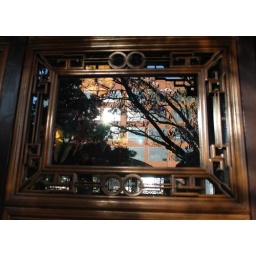
Reflection of the building behind me in the window to one of the pavillions